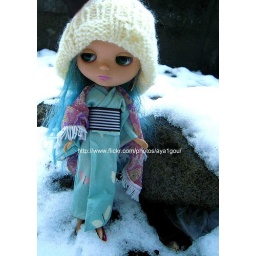
it snowed last night :)model: Sunya-chan, Cinnamon girl customized (by YAJ seller)outfit: handmade by mescarf: fruit punch'szouri: Asian butterfly's